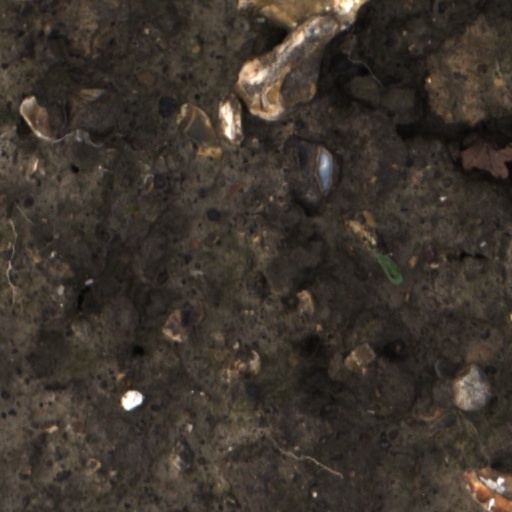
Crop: wheat